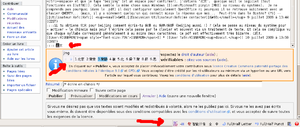
Smart Common Input Method est une plate-forme pour faciliter la création de méthodes d'entrée pour Linux, initialement créée par Su Zhe de l'université Tsinghua.